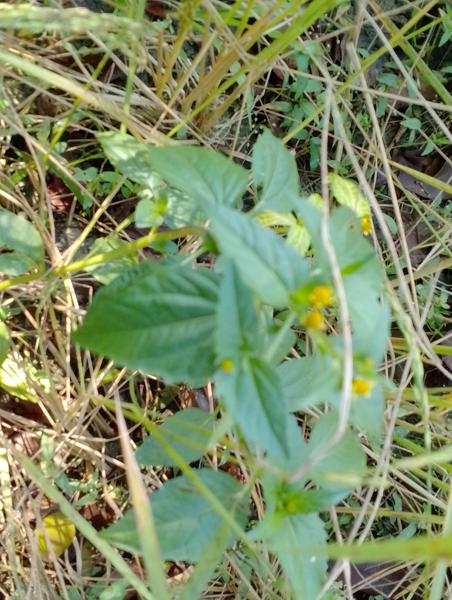
Weed species: Synedrella nodiflora